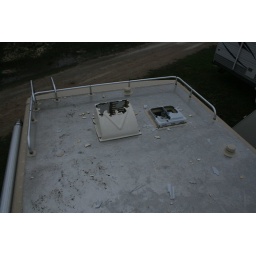
The motor home roof did not fare so well in the hail storm.